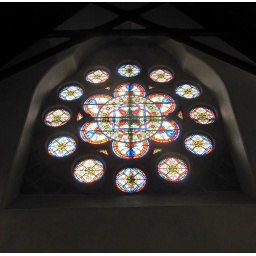
The window in the north wall of the choir is in memory of the Revd. Robert Walker (Rector of St. Magnus, 1864-1896)